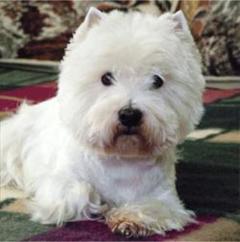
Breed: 209-n000040-West_Highland_white_terrier